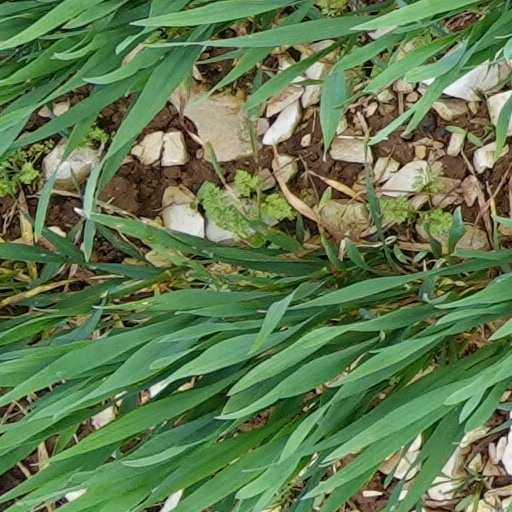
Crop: wheat